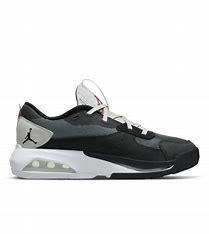
Brand: Jordan
Model: Air 200E